Sicilians

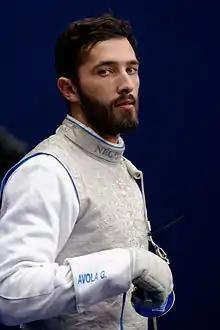
Giorgio Avola, Sicilian Olympic fencer

Sicilians are a European ethnographic group who are indigenous to Sicily, the largest island in the Mediterranean, as well as the largest and most populous of the autonomous regions of Italy.